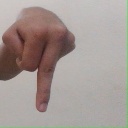
अक्षर: प